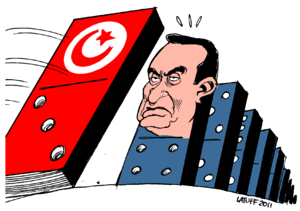
Protesterne i den arabiske verden 2010-2011
En politisk tegning af Carlos Latuff der viser Egyptens præsident Hosni Mubarak blive ramt af dominoeffekten fra Tunesien.
Protesterne i den arabiske verden 2010-2011 var en serie af demonstrationer i arabiske lande i Nordafrika og på den arabiske halvø, med krav om blandt andet demokratiske reformer. De begyndte den 17. december 2010 i Tunesien med baggrund i at den arbejdsløse akademiker Mohamed Bouazizi satte ild til sig selv efter at politiet havde beslaglagt hans grøntsagsvogn, og førte senere til at landets præsident Ben Ali måtte gå af. Massedemonstrationerne spredte sig siden videre til andre lande i den arabiske verden og har ført til flere omfattende forandringer i den arabiske verdens politiske klima.